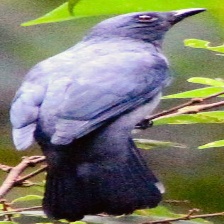
Species: GREY CUCKOOSHRIKE
Scientific name: CORACINA CAESIA